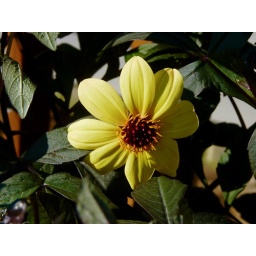
yellow flower in pot